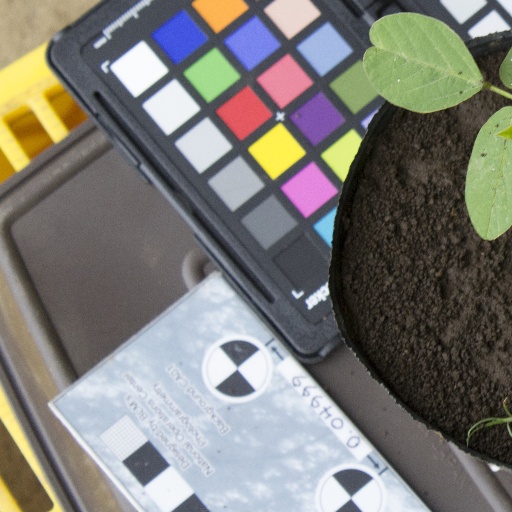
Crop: soybean